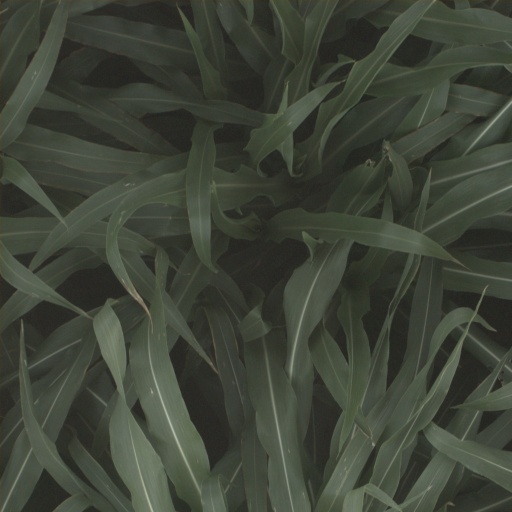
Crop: sorghum